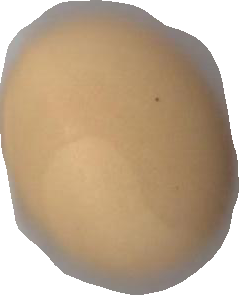
Variety: Grobogan